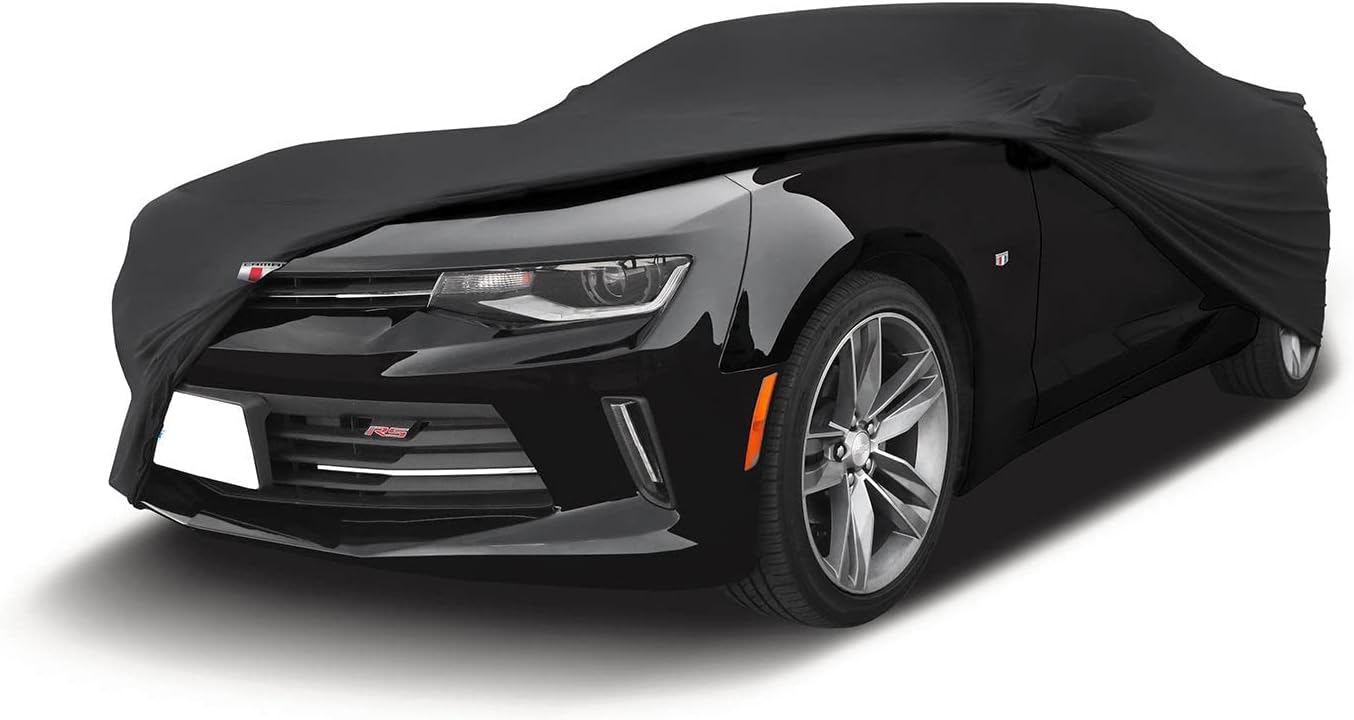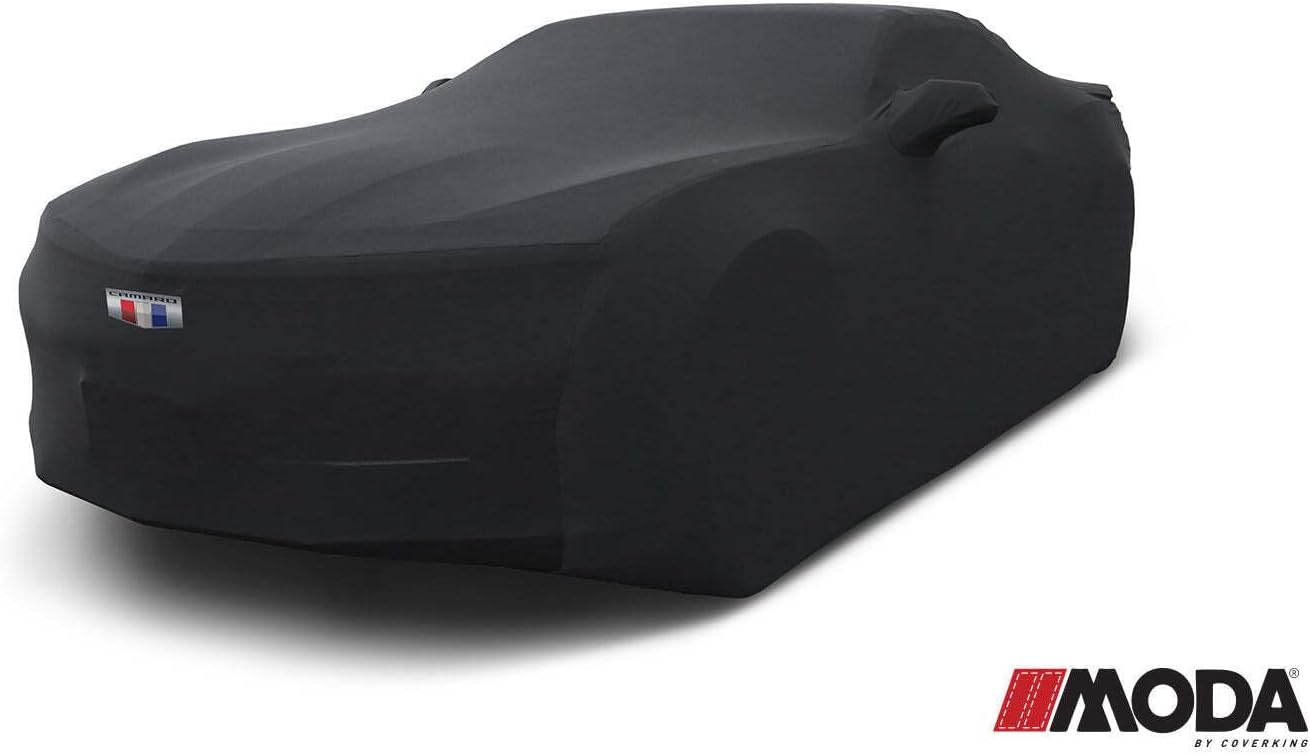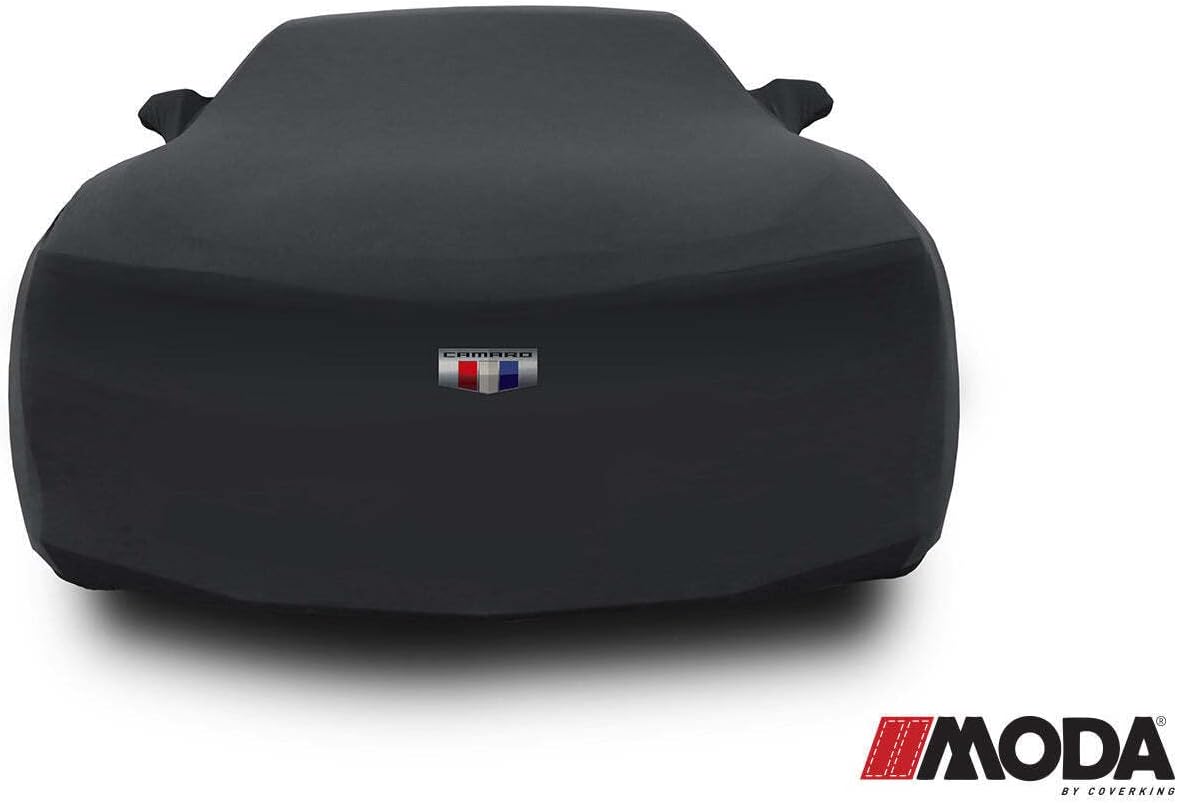
MODA Stretch Black Indoor Car Cover 2016-Present Camaro Car Cover with Bag and Logo
Category: Automotive
2016 - Present
Features: CUSTOM FIT: Custom fit to match every contour of your Camaro Car | OFFICIALLY LICENSED: Officially licensed full-color Corvette flags logo matching your Camaro Car | DURABLE: Durable ModaStretch fabric keeps dust and other hazards from your Camaro Car | SECURITY: Elastic front and rear hem keep cover securely in place | COMFORTABLENESS: Easy to use, includes storage bag